Poly(amidoamine)

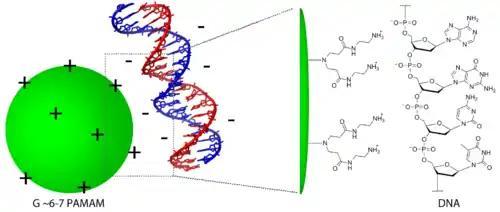
Surface amine residues on PAMAM dendrimers bind to the phosphate backbone of nucleic acids through charged interactions (right, inset). Typically, G6-7 PAMAM dendrimers are used for gene transfection; these dendrimers are typically 6-10nm in length (spanning ~20-30 base pairs) and have a molecular mass of 30-50kDa.

The discovery that mediating positive charge on PAMAM dendrimer surfaces decreases their cytotoxicity has interesting implications for DNA transfection applications. Because the cell membrane has a negatively charged exterior, and the DNA phosphate backbone is also negatively charged, the transfection of free DNA is not very efficient simply due to charge repulsion. However, it would be reasonable to expect charged interactions between the anionic phosphate backbone of DNA and the amino-terminated surface groups of PAMAM dendrimers, which are positively ionized under physiological conditions. This could result in a PAMAM-DNA complex, which would make DNA transfection more efficient due to neutralization of the charges on both elements, while the cytotoxicity of the PAMAM dendrimer would also be reduced. Indeed, several reports have confirmed PAMAM dendrimers as effective DNA transfection agents.